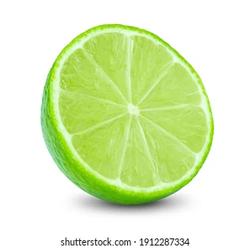
Label: Lemon